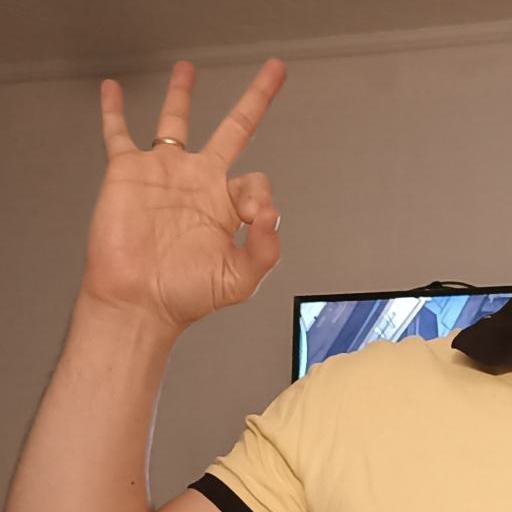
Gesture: ok